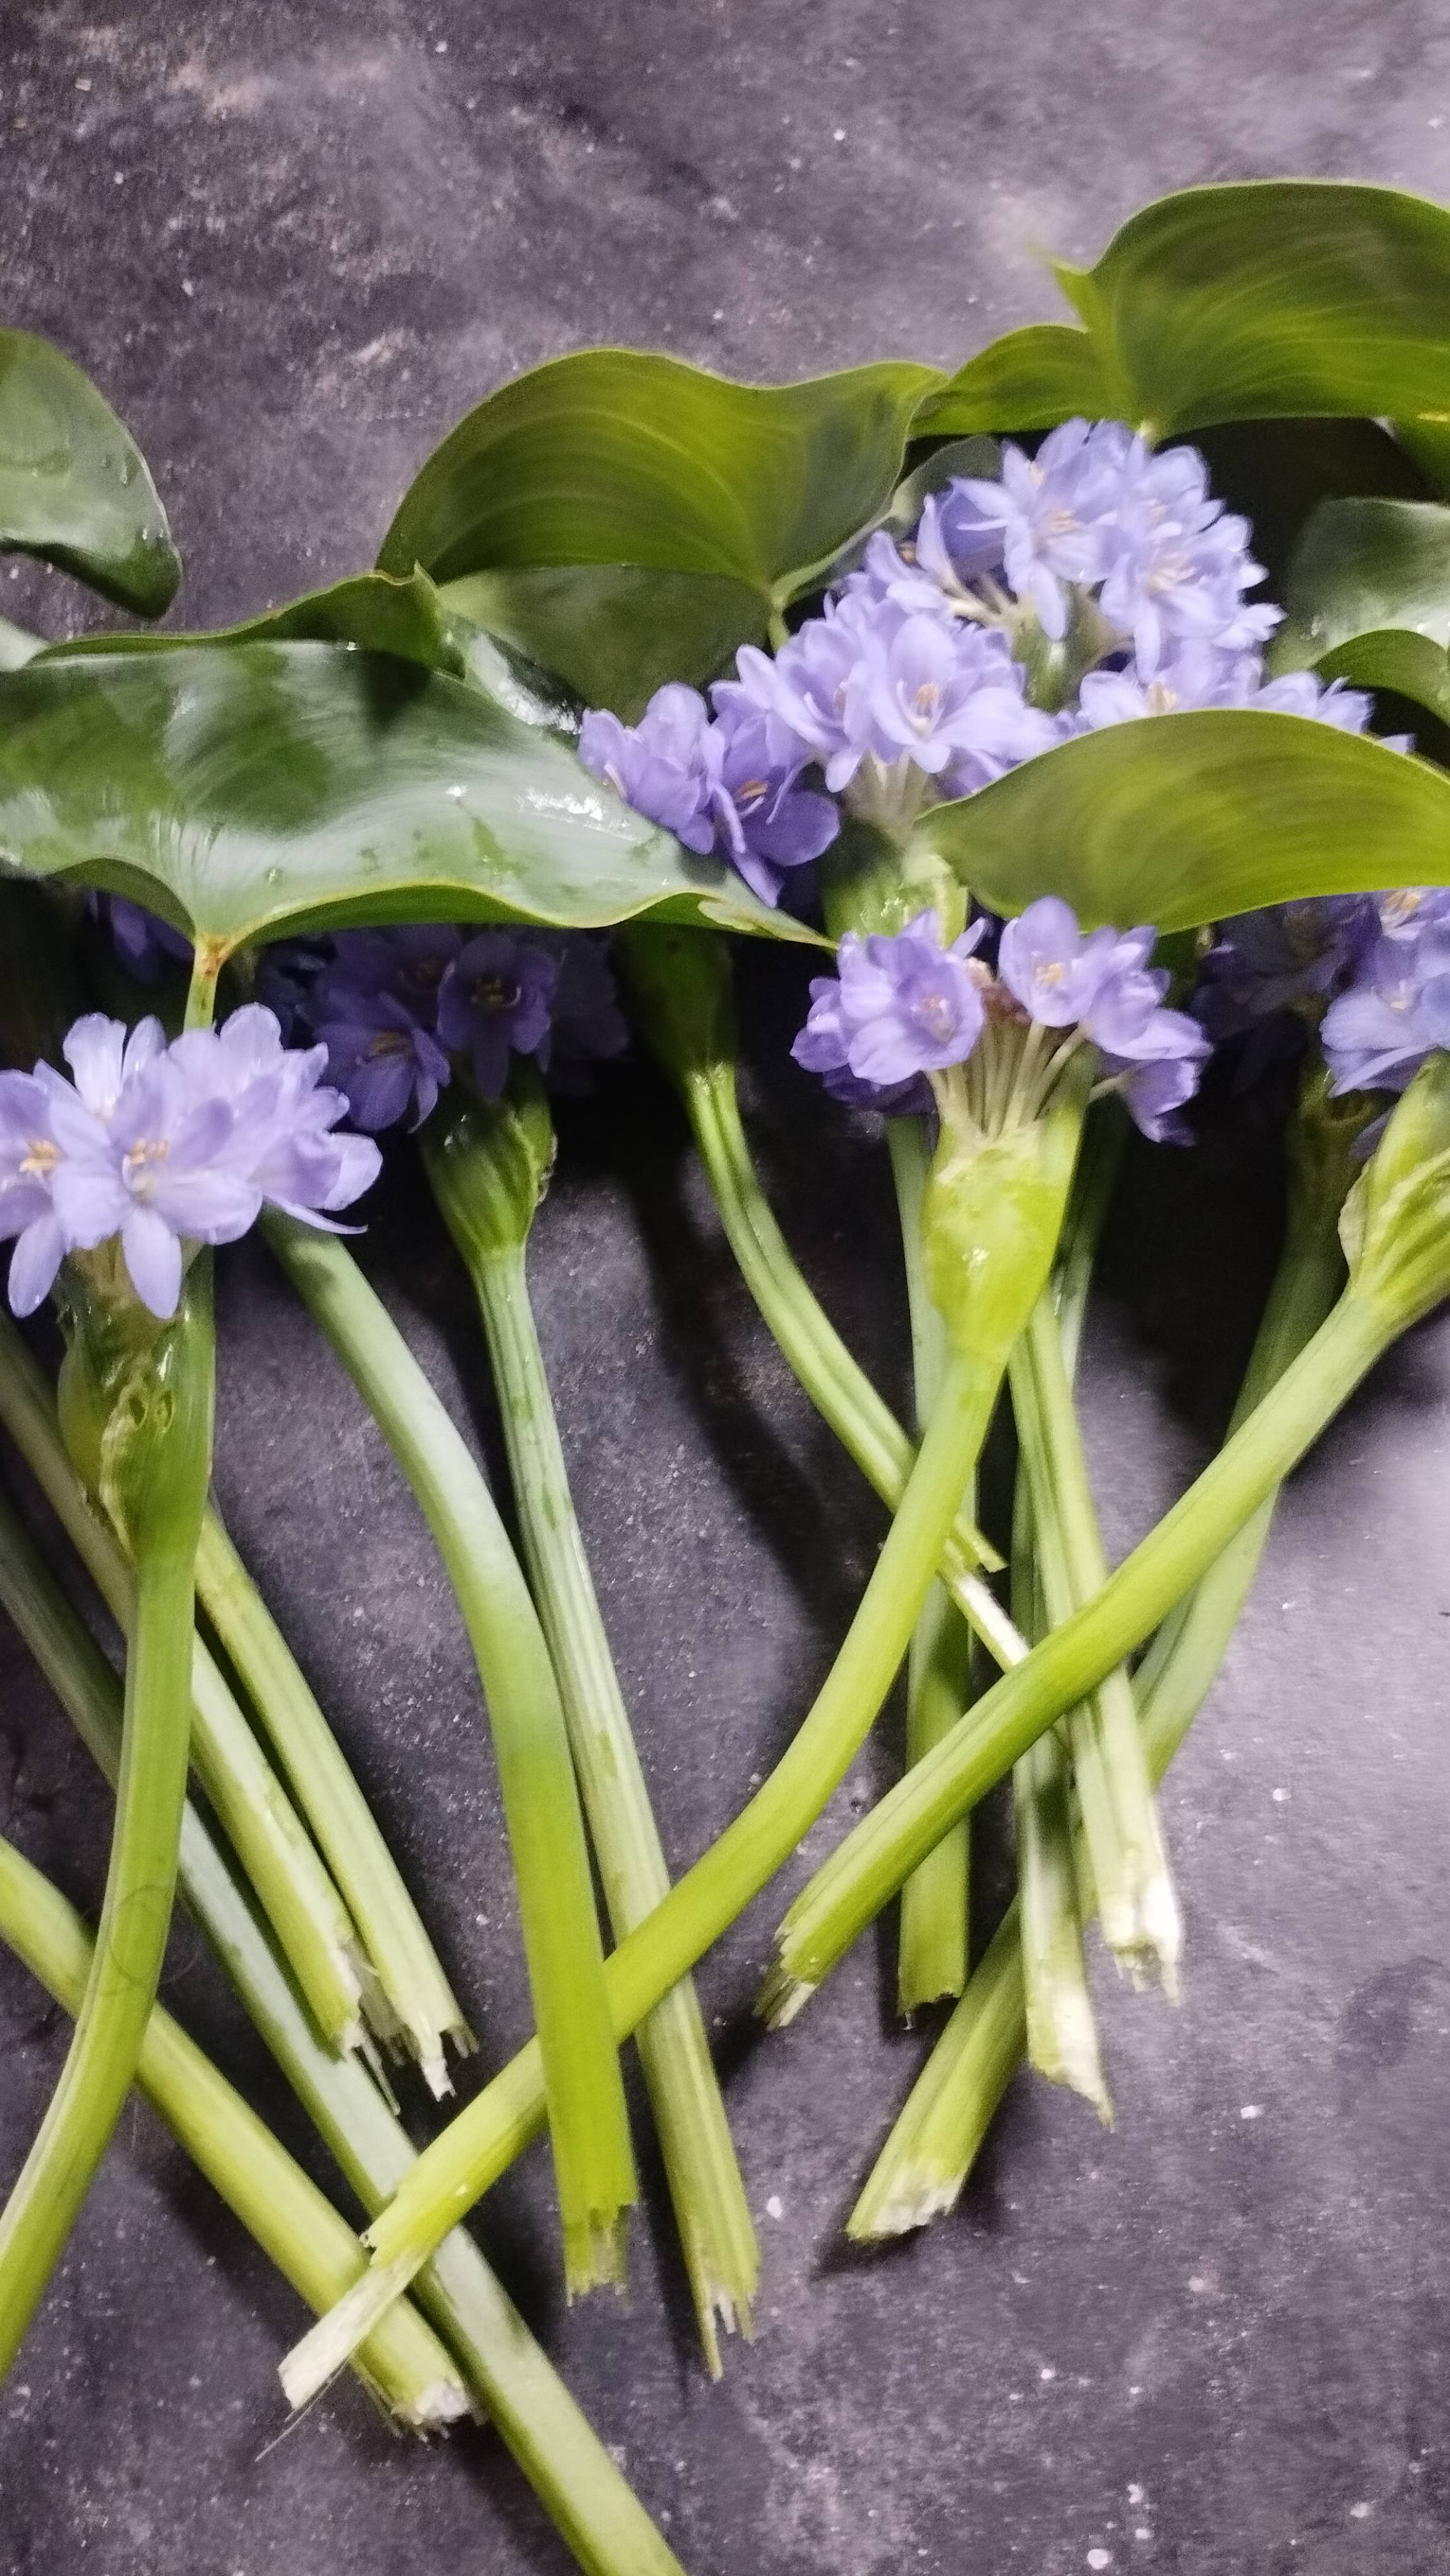
Species: Heartleaf False Pickerelweed (Monochoria korsakowii)